Vinod Chaubey

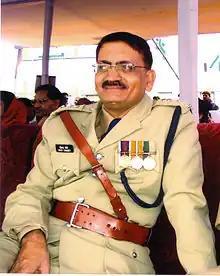
Vinod Choubey

Vinod Kumar Choubey, KC was an Indian Police Service officer who was killed during the Rajnandgaon ambush in July 2009, carried out by Maoist Naxalites. He became the first Indian Police Service officer in the state of Chhattisgarh to die as a result of Naxal violence. Choubey was posthumously awarded the peacetime gallantry award "Kirti Chakra" by then President of India Pratibha Devi Singh Patil.